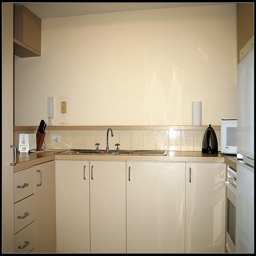
white cabinets in a clean home kitchen area
View of modern kitchen area with appliances and cabinets.
A bare looking kitchen with sink, microwave, oven, and refrigerator.
The refrigerator, stove and microwave are on the same side of the kitchen.
A kitchen that has wooden cabinets and drawers.